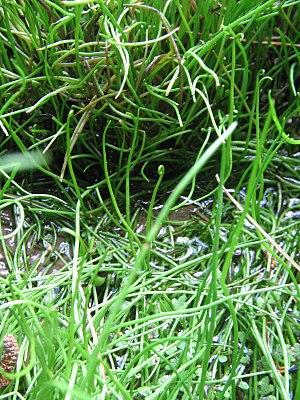
Pilularia globulifera. Polski: Pokrój.
La famille des Marsileaceae regroupe quelques espèces de fougères aquatiques.